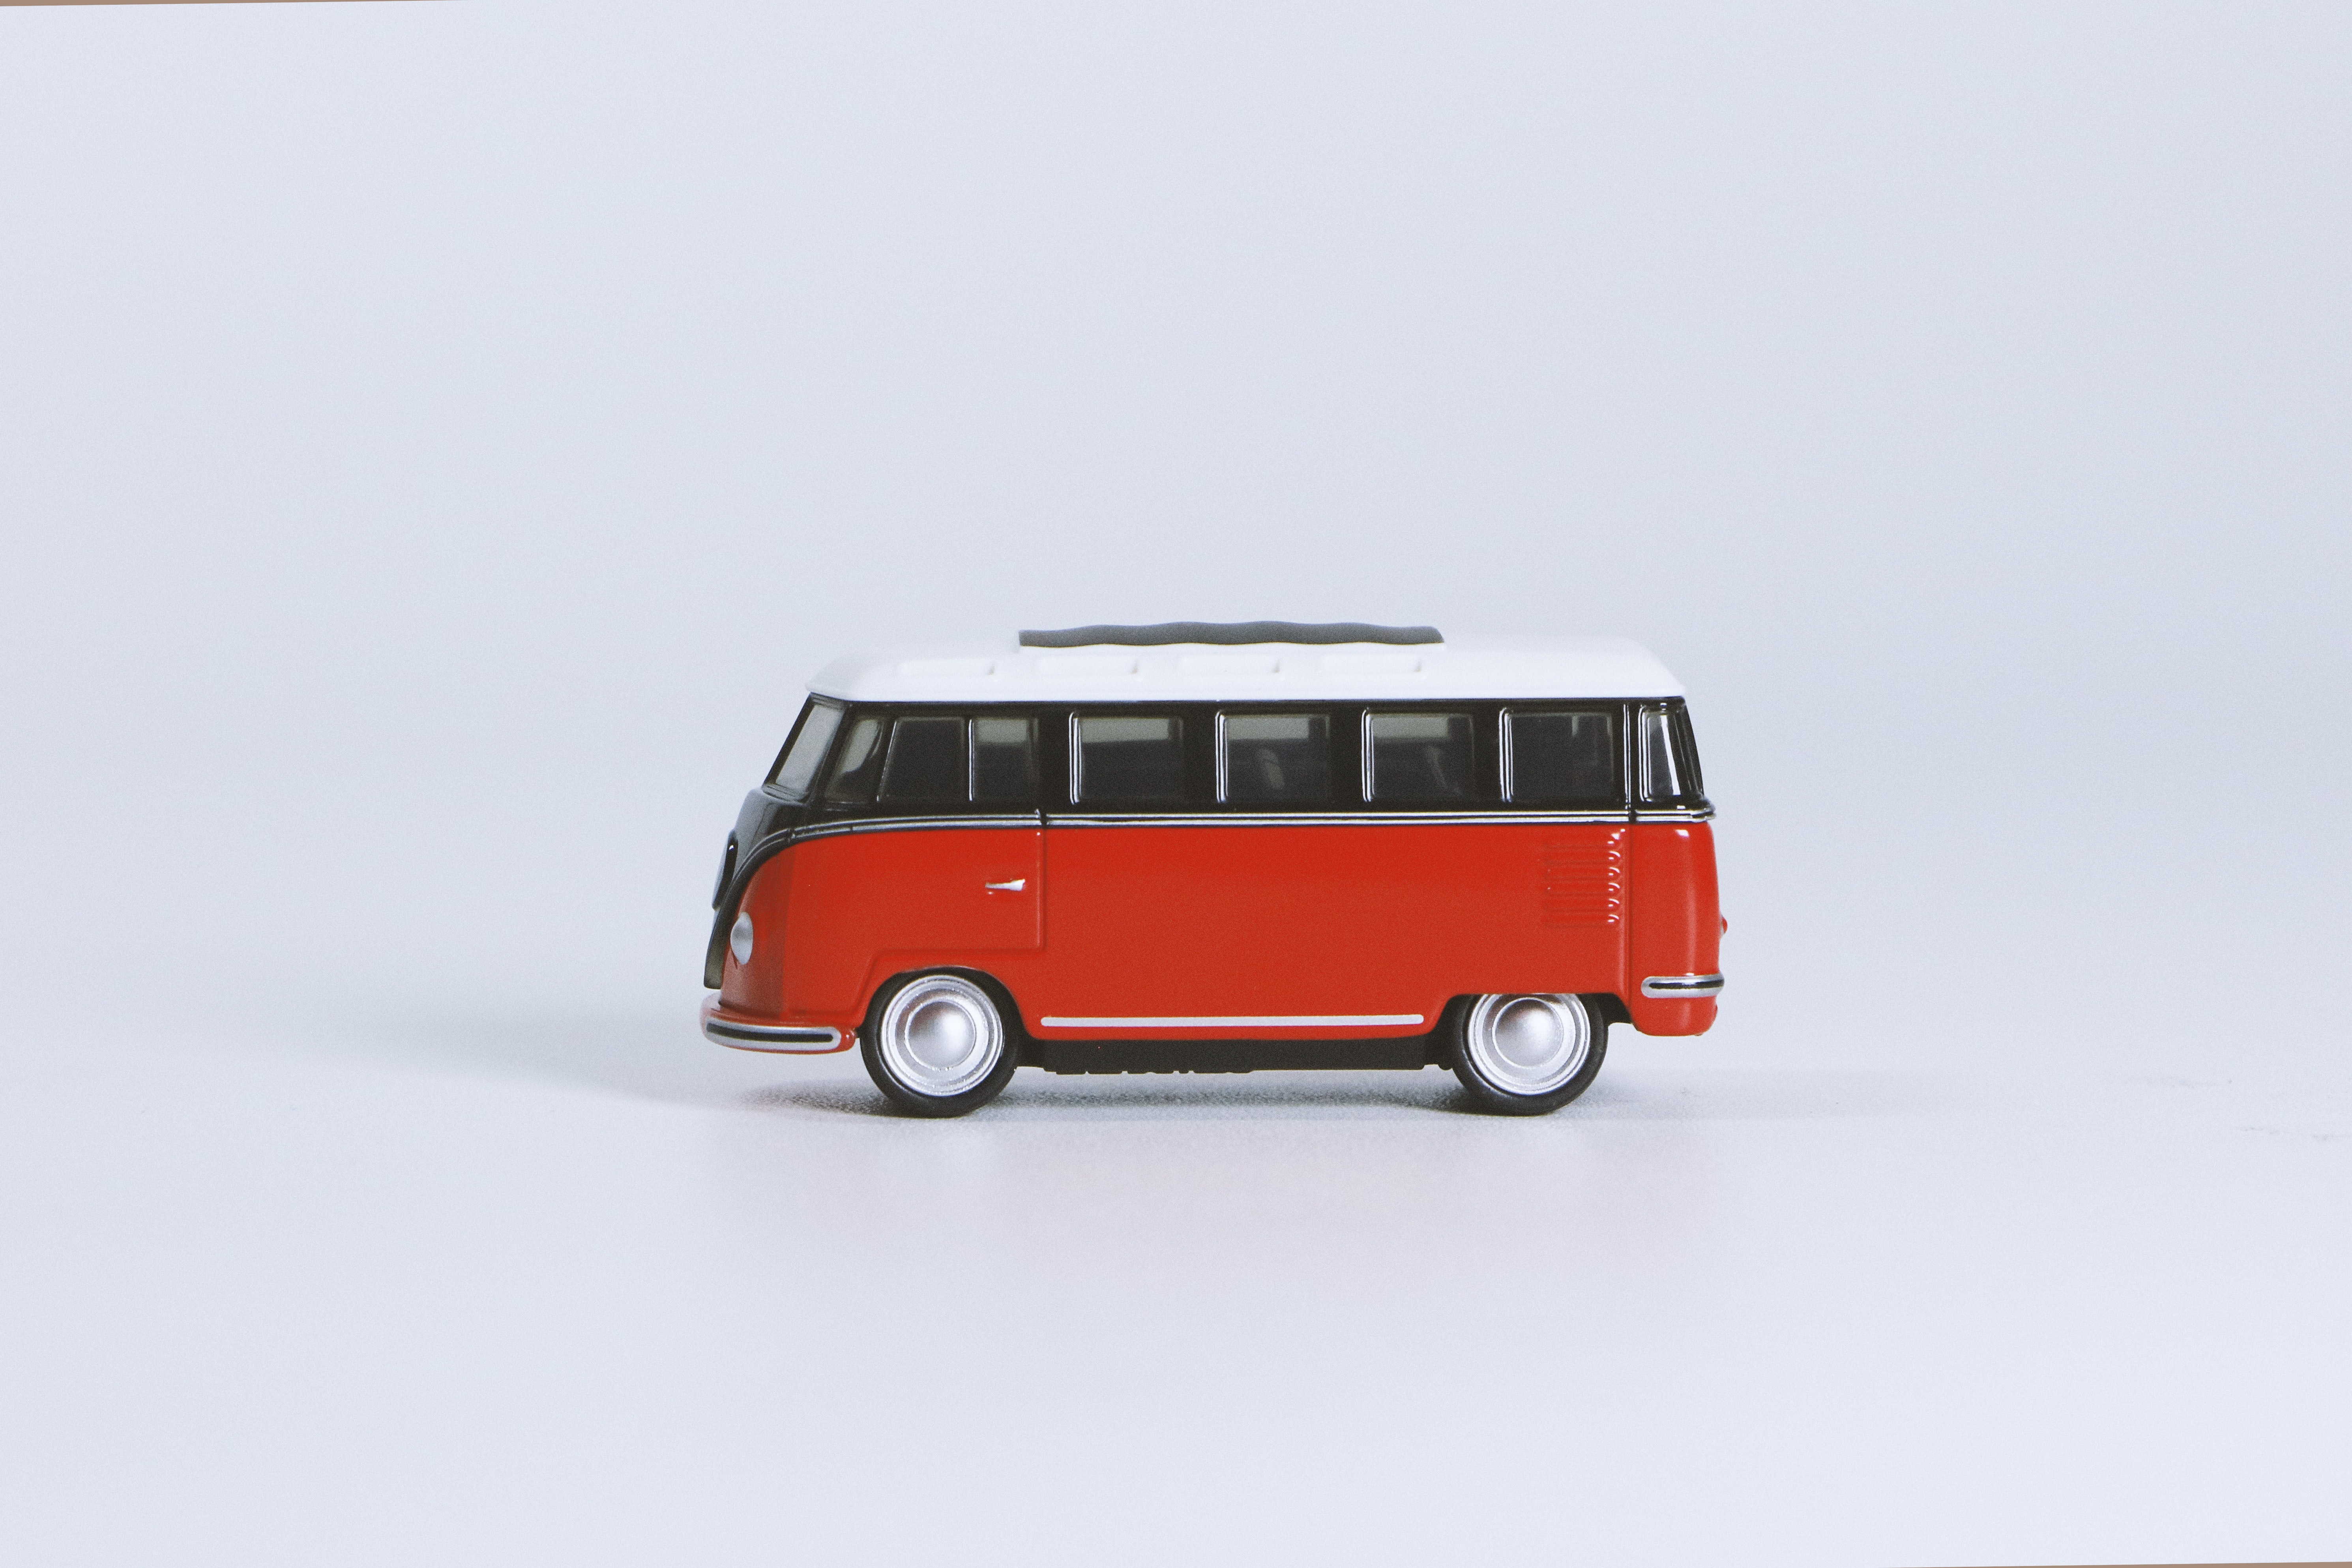
motor vehicle, car, vehicle, van, mode of transport, automotive design, model car, play vehicle, volkswagen type 2, compact van, minibus, volkswagen, scale model, automotive exterior, family car, city car